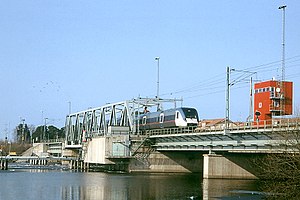
Kvicksund
X50-tog på Kvicksundsbroen
Kvicksund er en by i Eskilstuna- og Västerås kommuner i Södermanslands- og Västmanlands län i landskaperne Södermanland og Västmanland i Sverige. I 2010 havde byen 1.768 indbyggere, hvoraf 942 i boede Västerås kommune.